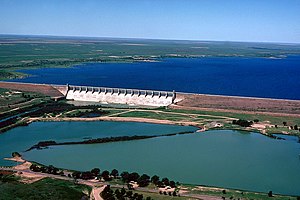
Arkansasfloden / Billeder
Arkansasfloden er en af de store bifloder til Mississippifloden. Arkansasfloden flyder i en generelt østlig og sydøstlig retning og gennemstrømmer de amerikanske delstater Colorado, Kansas, Oklahoma og Arkansas.